Sanisera

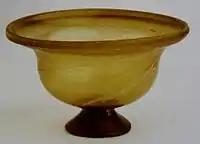
Intact Roman glass cup from Sanitja. Type Vessberg C. I/III

In 1994 an underwater visual inspection was carried out, where some materials were identified and topographically recorded, including isolated materials (anchor sites). Some of them were recovered, including an intact inkwell from South Gaul (type Hermet 18). Also, a group of six anchors were found and a map was compiled in order to show their location. Four of them were Roman, while the other two were possibly Medieval or post-Medieval. Also, it is worth mentioning that in 1999 a well preserved glass vessel was found, which dated from Imperial Roman times (Vessberg type C. I/II). This vessel must have been transported on board a ship.